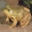
Label: frog